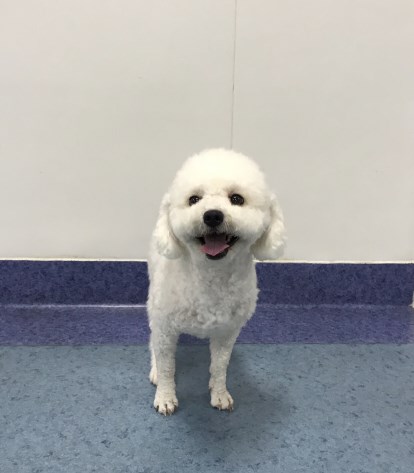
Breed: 3083-n000117-Bichon_Frise